Sterling Memorial Library

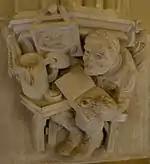
A corbel sculpted by Rene Paul Chambellan

In the nave, ten high relief stone panels by Chambellan depict the history of the Yale University Library up to 1865. Bosses on the nave's ceiling depict writing implements. Samuel Yellin, the blacksmith who shaped most of the ironwork for Yale's Gothic buildings, created handwrought elevator doors for the Stacks depicting major trades, as well as ironwork and gates for the building. Other decorative stonework by Chambellan—gargoyles, corbels, and reliefs—can be found throughout the building. While most of his works depict scholarship and university life, several are humorous interpretations of the lives of students and librarians.